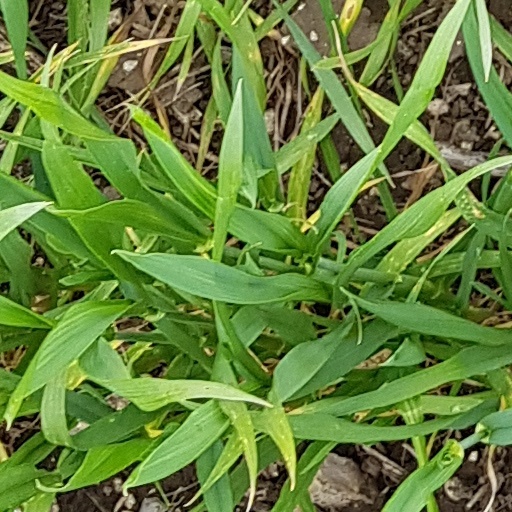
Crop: wheat